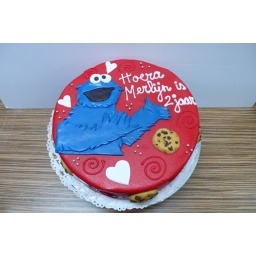
a very cute cookie monster cake cut out and finished by my co-worker Joyce.